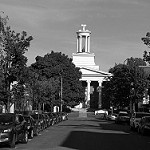
Label: B & W